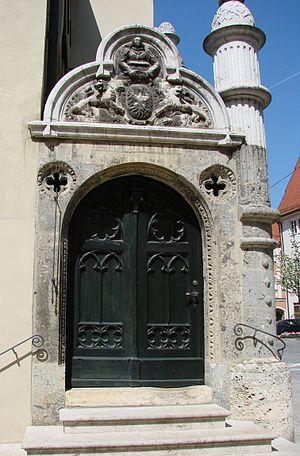
Nördlingen est une ville de Bavière dans l'arrondissement de Danube-Ries, sur la Route romantique.